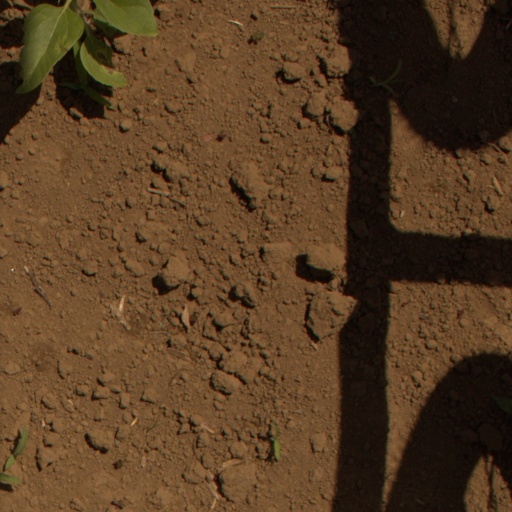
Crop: Jerusalem artichoke